Tom Allen (boxer)

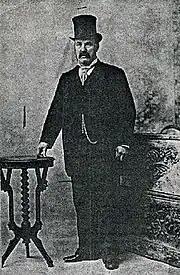
Allen in later life, circa 1897

On 7 September 1876, Allen lost the Heavyweight championship of America to Joe Goss in 34 rounds in Boone County, Kentucky, taking one hour and fourteen minutes. The first seven rounds were fought in Kenton County, Kentucky and ruled a draw. Each side collected $5,000. Many considered the title Allen fought for a world and not just an American title, and most boxing historians today consider the title a heavyweight world title. According to one source, a foul caused when Allen struck Goss when he was down in the 14th, turned the decision in favor of Goss. Some dispute occurred as to whether the blow was deliberate. Several newspaper accounts seemed to agree with Allen that he had the better of the fight and was winning when the foul occurred. Allen claimed to have won the bout, and stated "It seems to me that I cannot get fair play in this country, and I now say I will never again enter the ring". Allen was arrested briefly after the match, as boxing was illegal in Kentucky. Goss was later arrested on 16 September in New York. According to one account, Allen skipped bail to head to England to seek fights, and spend time at the racetracks.